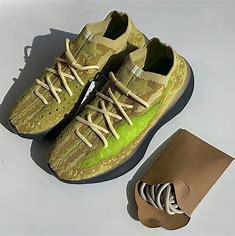
Brand: Adidas
Model: Yeezy Boost 380